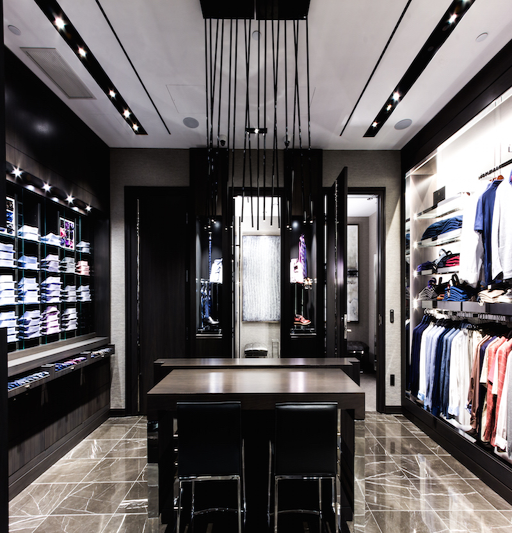
central table with an artful light fixture overhead .